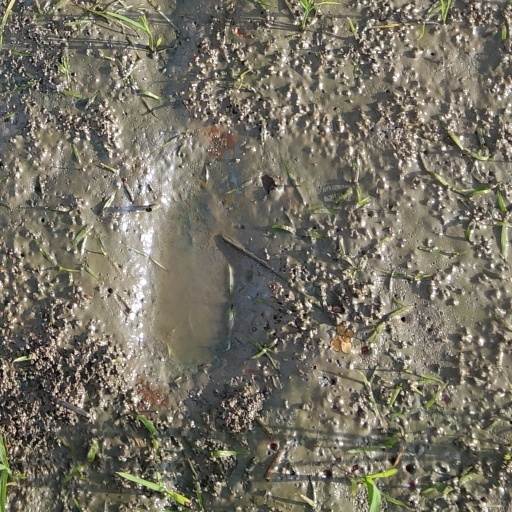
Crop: rice